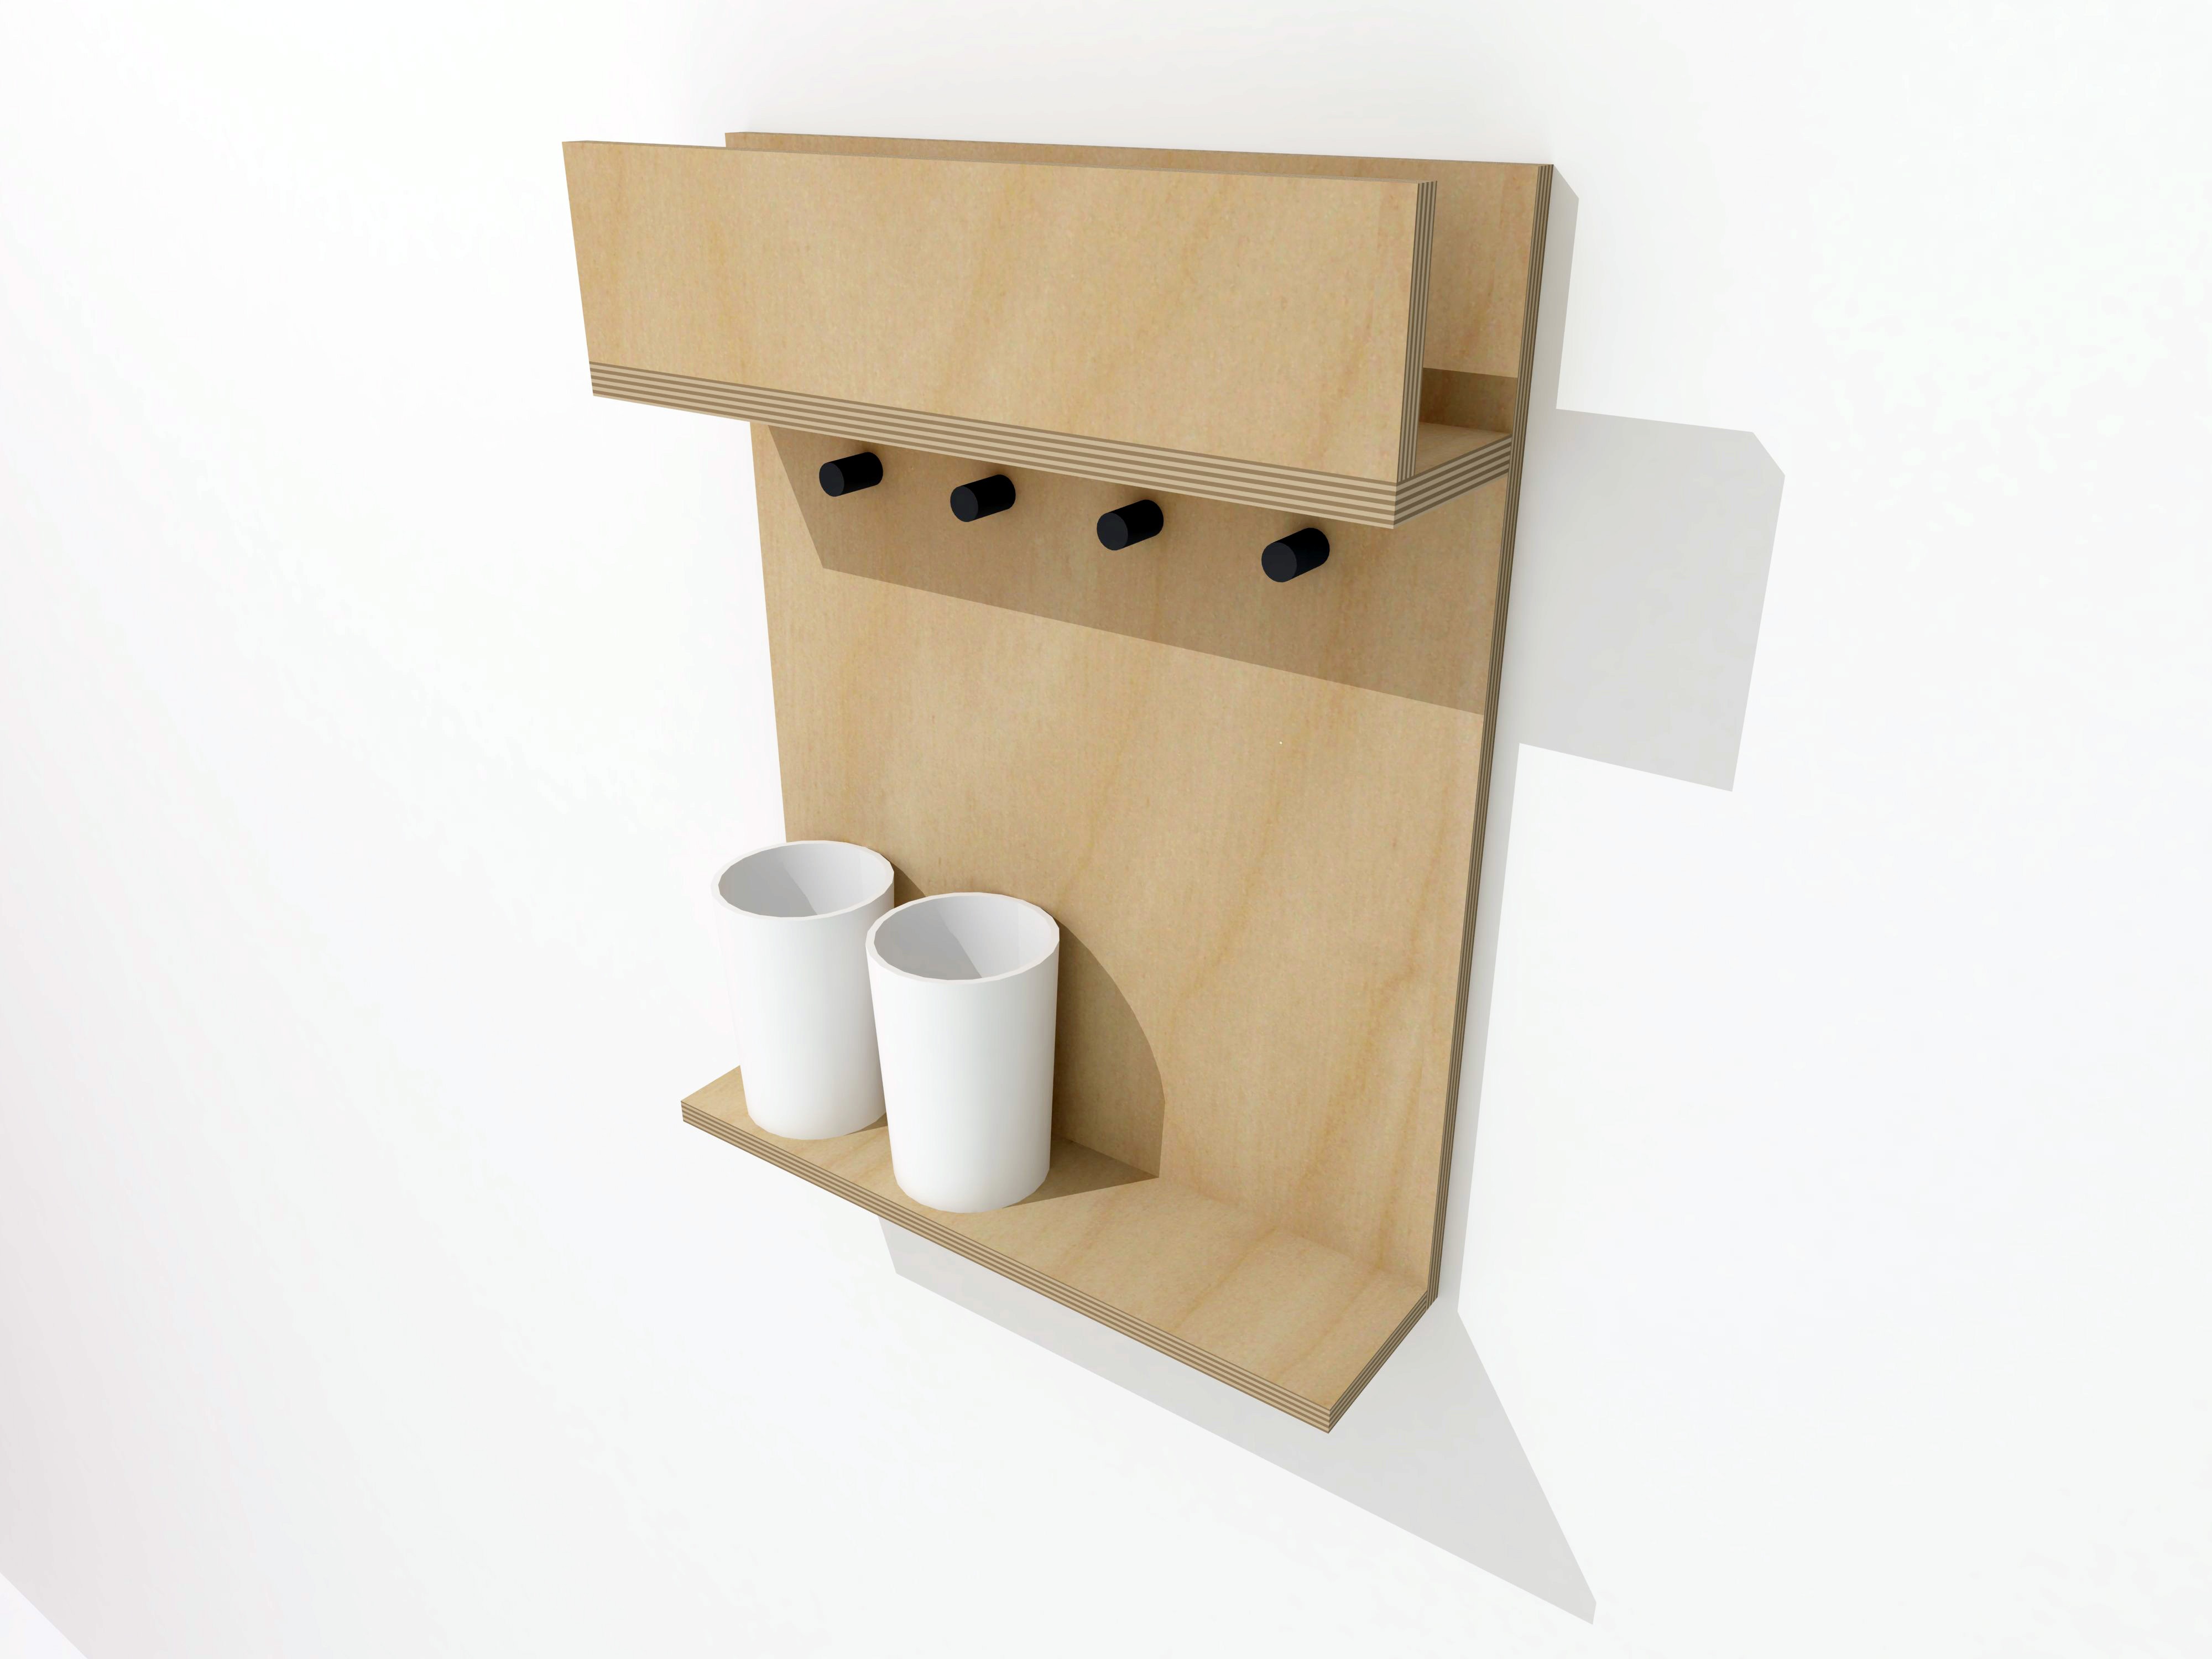
table, wood, shelf, furniture, drawer, product, 3d, shelving, cardboard, hang, carton, key hanger, plywood, regiment